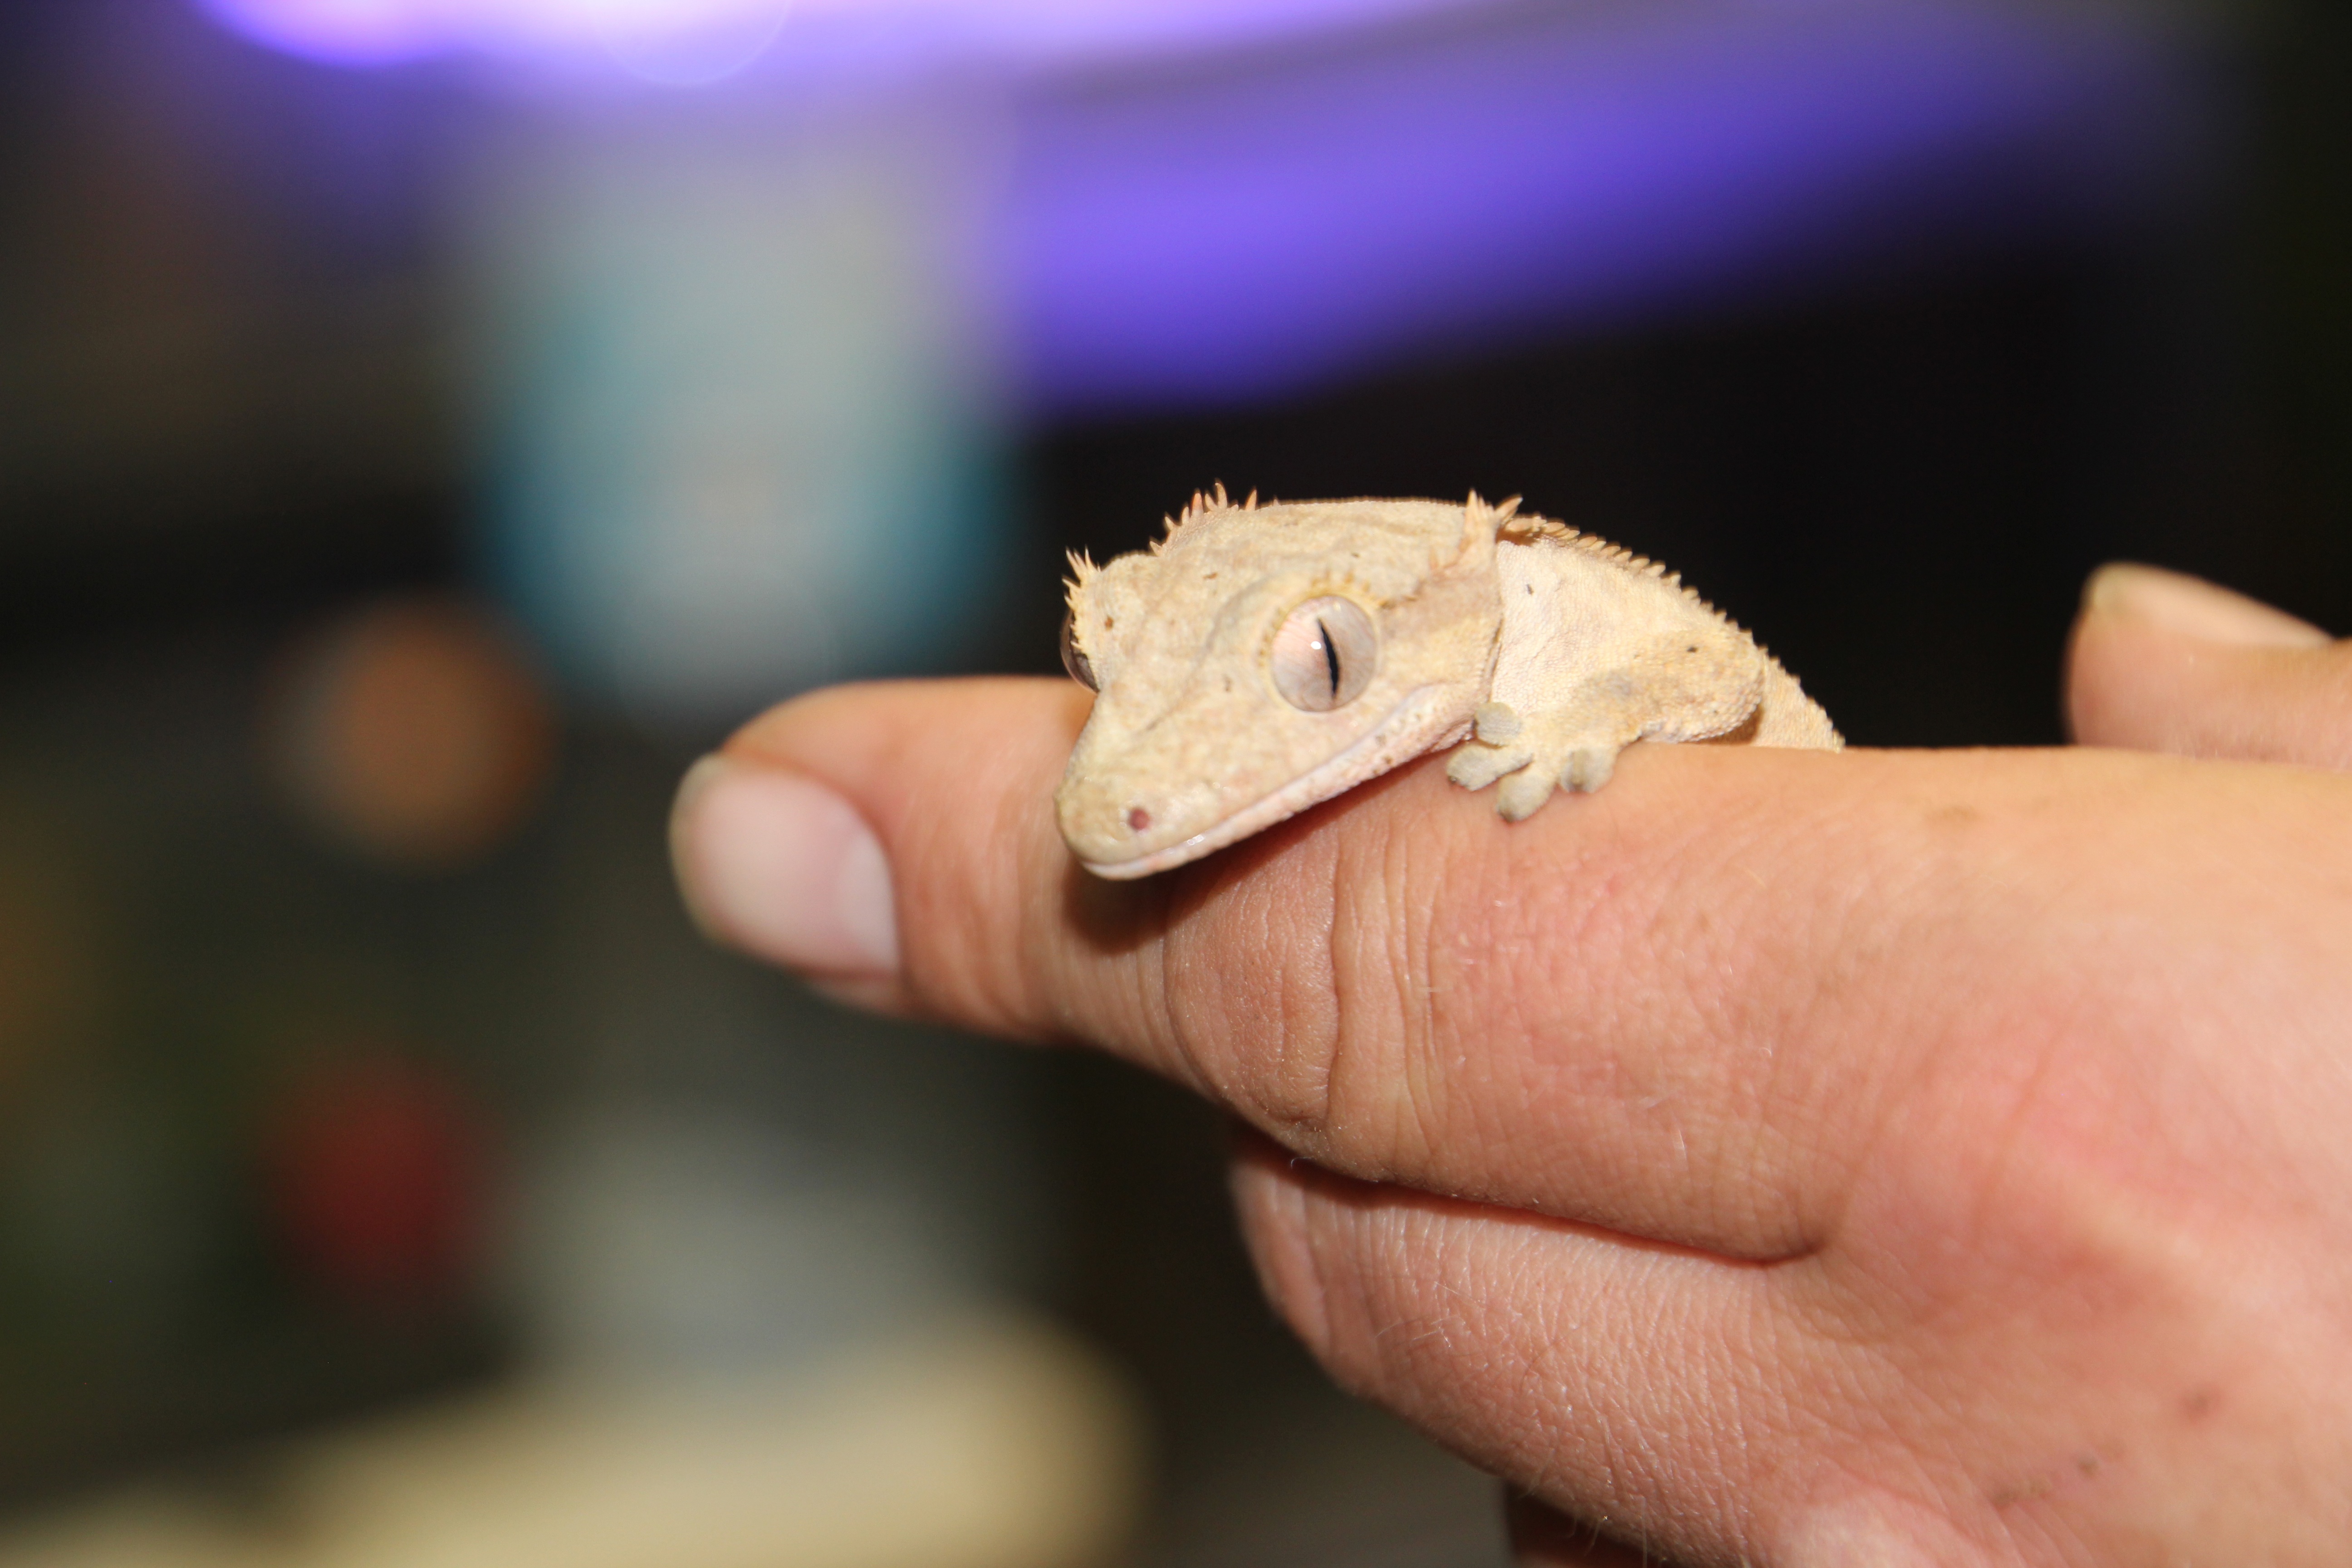
hand, people, girl, white, house, dog, cute, love, pet, portrait, young, cat, care, reptile, black, lizard, gecko, close up, family, happy, animals, funny, domestic, macro photography, scaled reptile